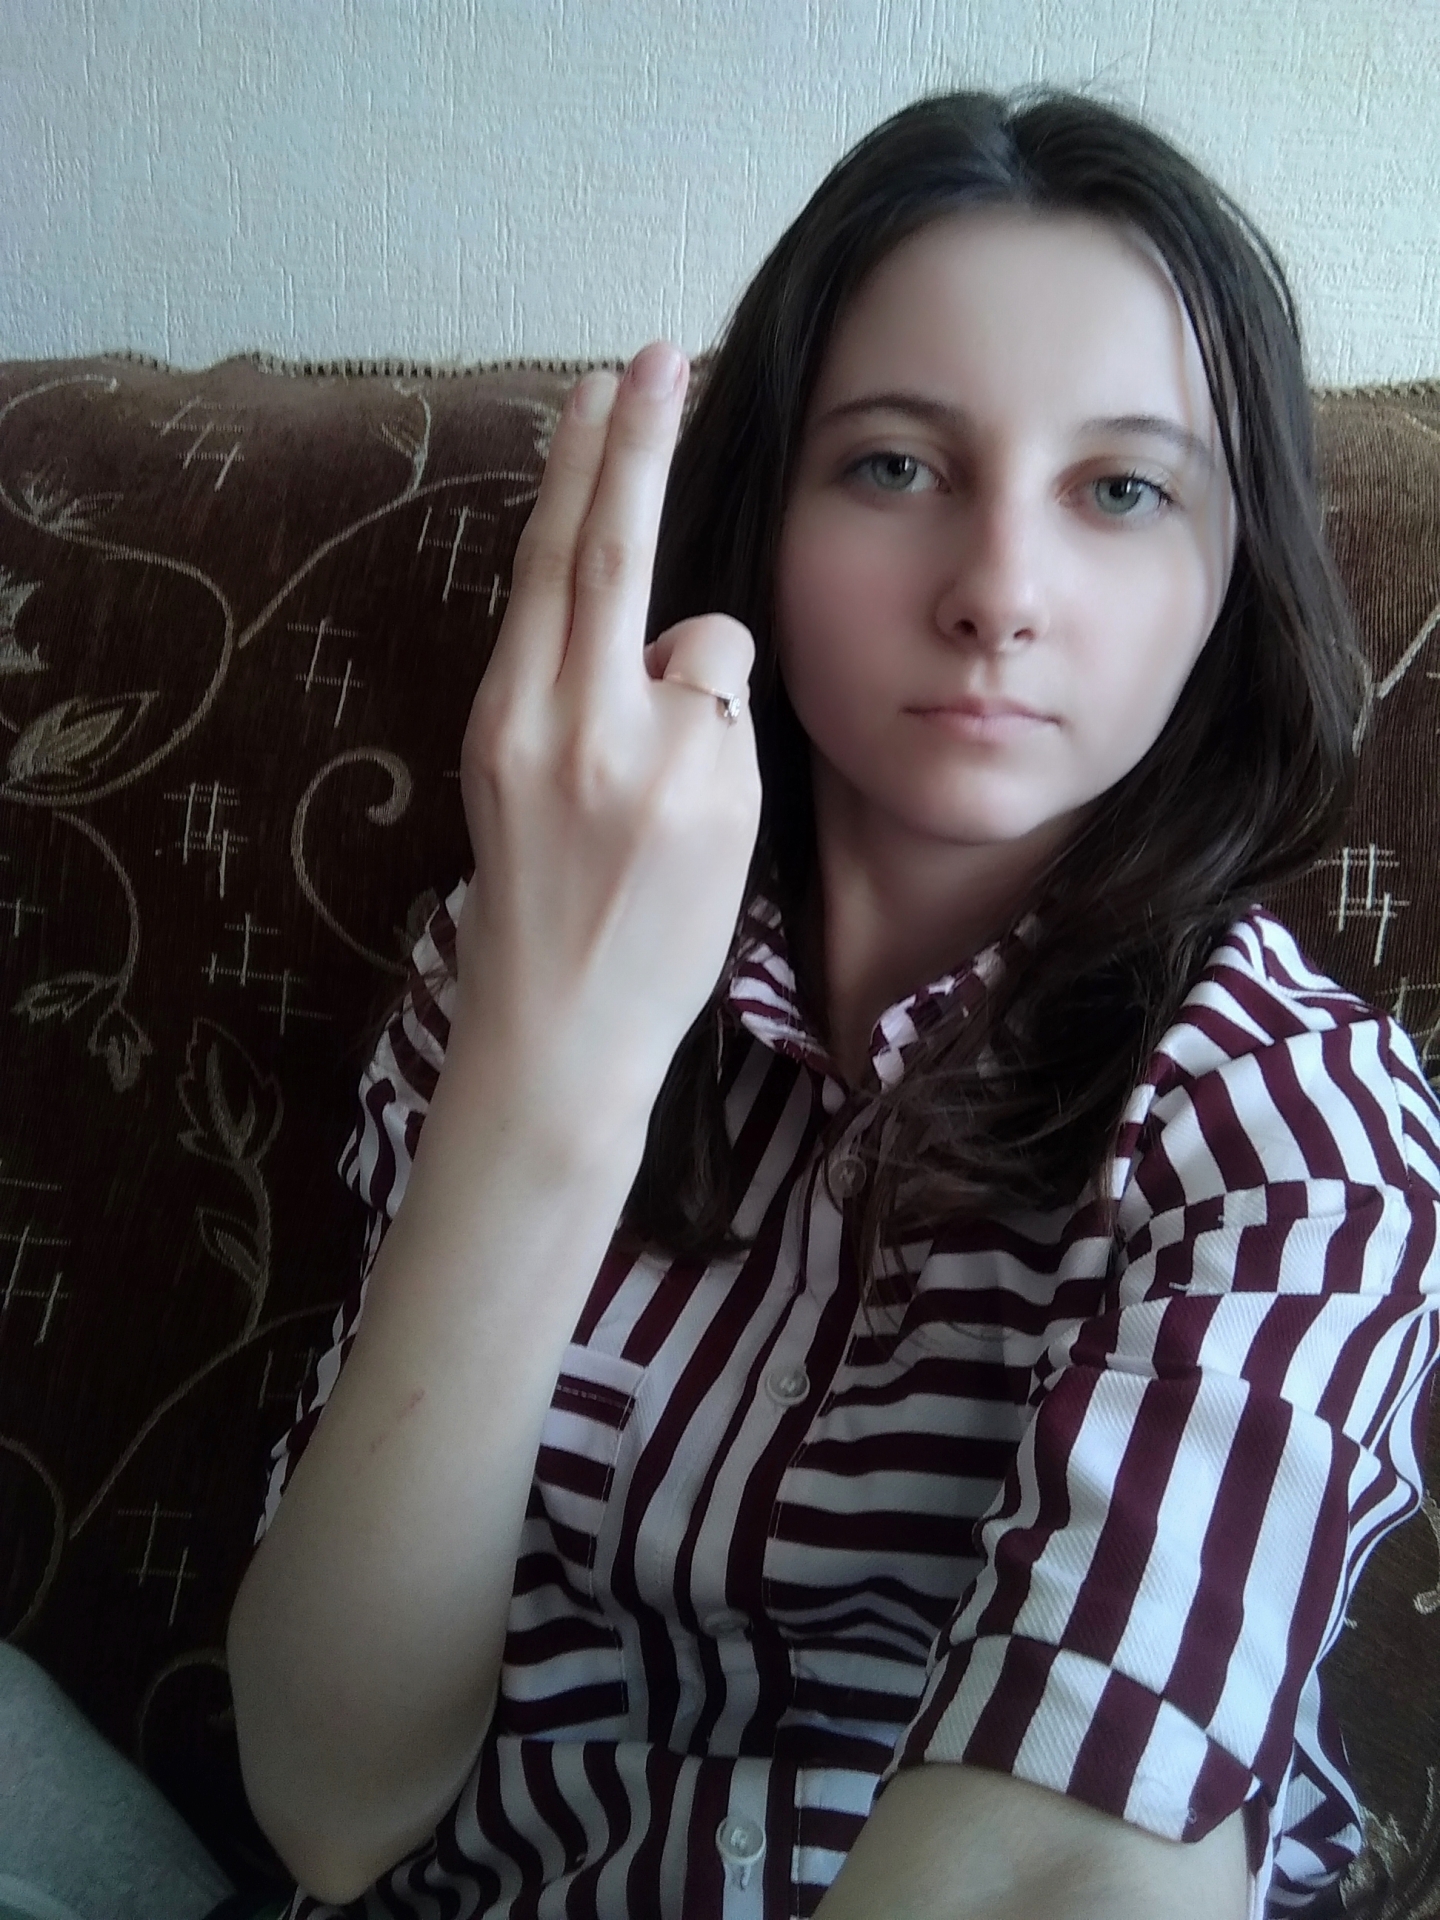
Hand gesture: two_up_inverted